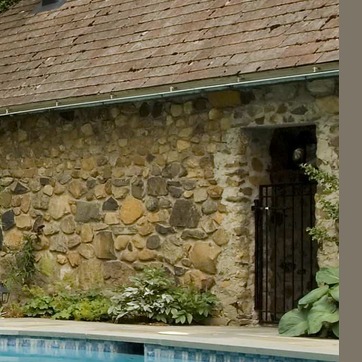
Material: stone